Ryan Reynolds

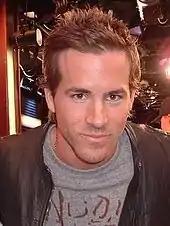
Reynolds in 2007

Reynolds starred as George Lutz in the supernatural horror film "The Amityville Horror" (2005)—an adaptation of the 1977 novel and remake of the 1979 film of the same name. He portrayed a man who moves into a supposedly haunted house with his wife, Kathy (Melissa George), and her children. "Collider"s Shawn Van Horn liked his performance, stating that he was "funny and charming, but toned down, as if he's not performing for a camera". Reynolds then starred as a charismatic waiter named Monty in Rob McKittrick's comedy "Waiting..." (2005). In the romantic comedy "Just Friends" (2005), he played Chris Brander, an overweight high schooler trying to escape the "friend zone" with his best friend (Amy Smart), during a Christmas visit to his hometown. To portray this character, he wore a fat suit and makeup. He later played FBI agent Richard Messner in the crime action film "Smokin' Aces" (2006) alongside Ray Liotta. In the science fiction film "The Nines" (2007), Reynolds played three distinct characters—Gary, Gavin, and Gabriel—in three separate storylines, exploring themes of reality, identity, and the nature of existence.